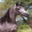
Label: horse